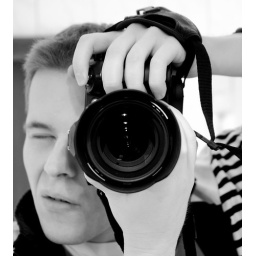
That's me in my relaxing daily &amp;quot;suit&amp;quot; playing around with bathroom mirrors :D